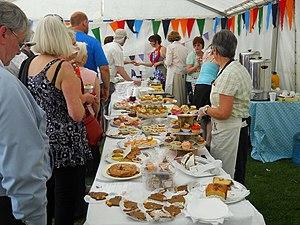
Le British Women's Institute, souvent simplement WI, est un organisme communautaire britannique pour les femmes. Il a été formé en 1915 avec deux objectifs clairs : revitaliser les communautés rurales et encourager les femmes à s'impliquer davantage dans la production alimentaire au cours de la Première Guerre mondiale. Depuis lors, les objectifs de l'organisation se sont élargis et le WI est maintenant la plus grande organisation volontaire des femmes au Royaume-Uni.